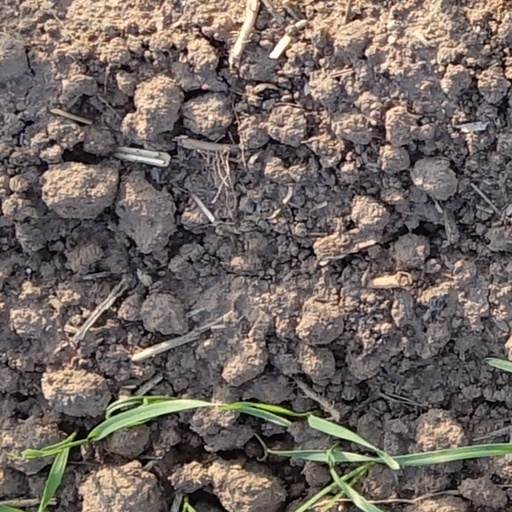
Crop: wheat